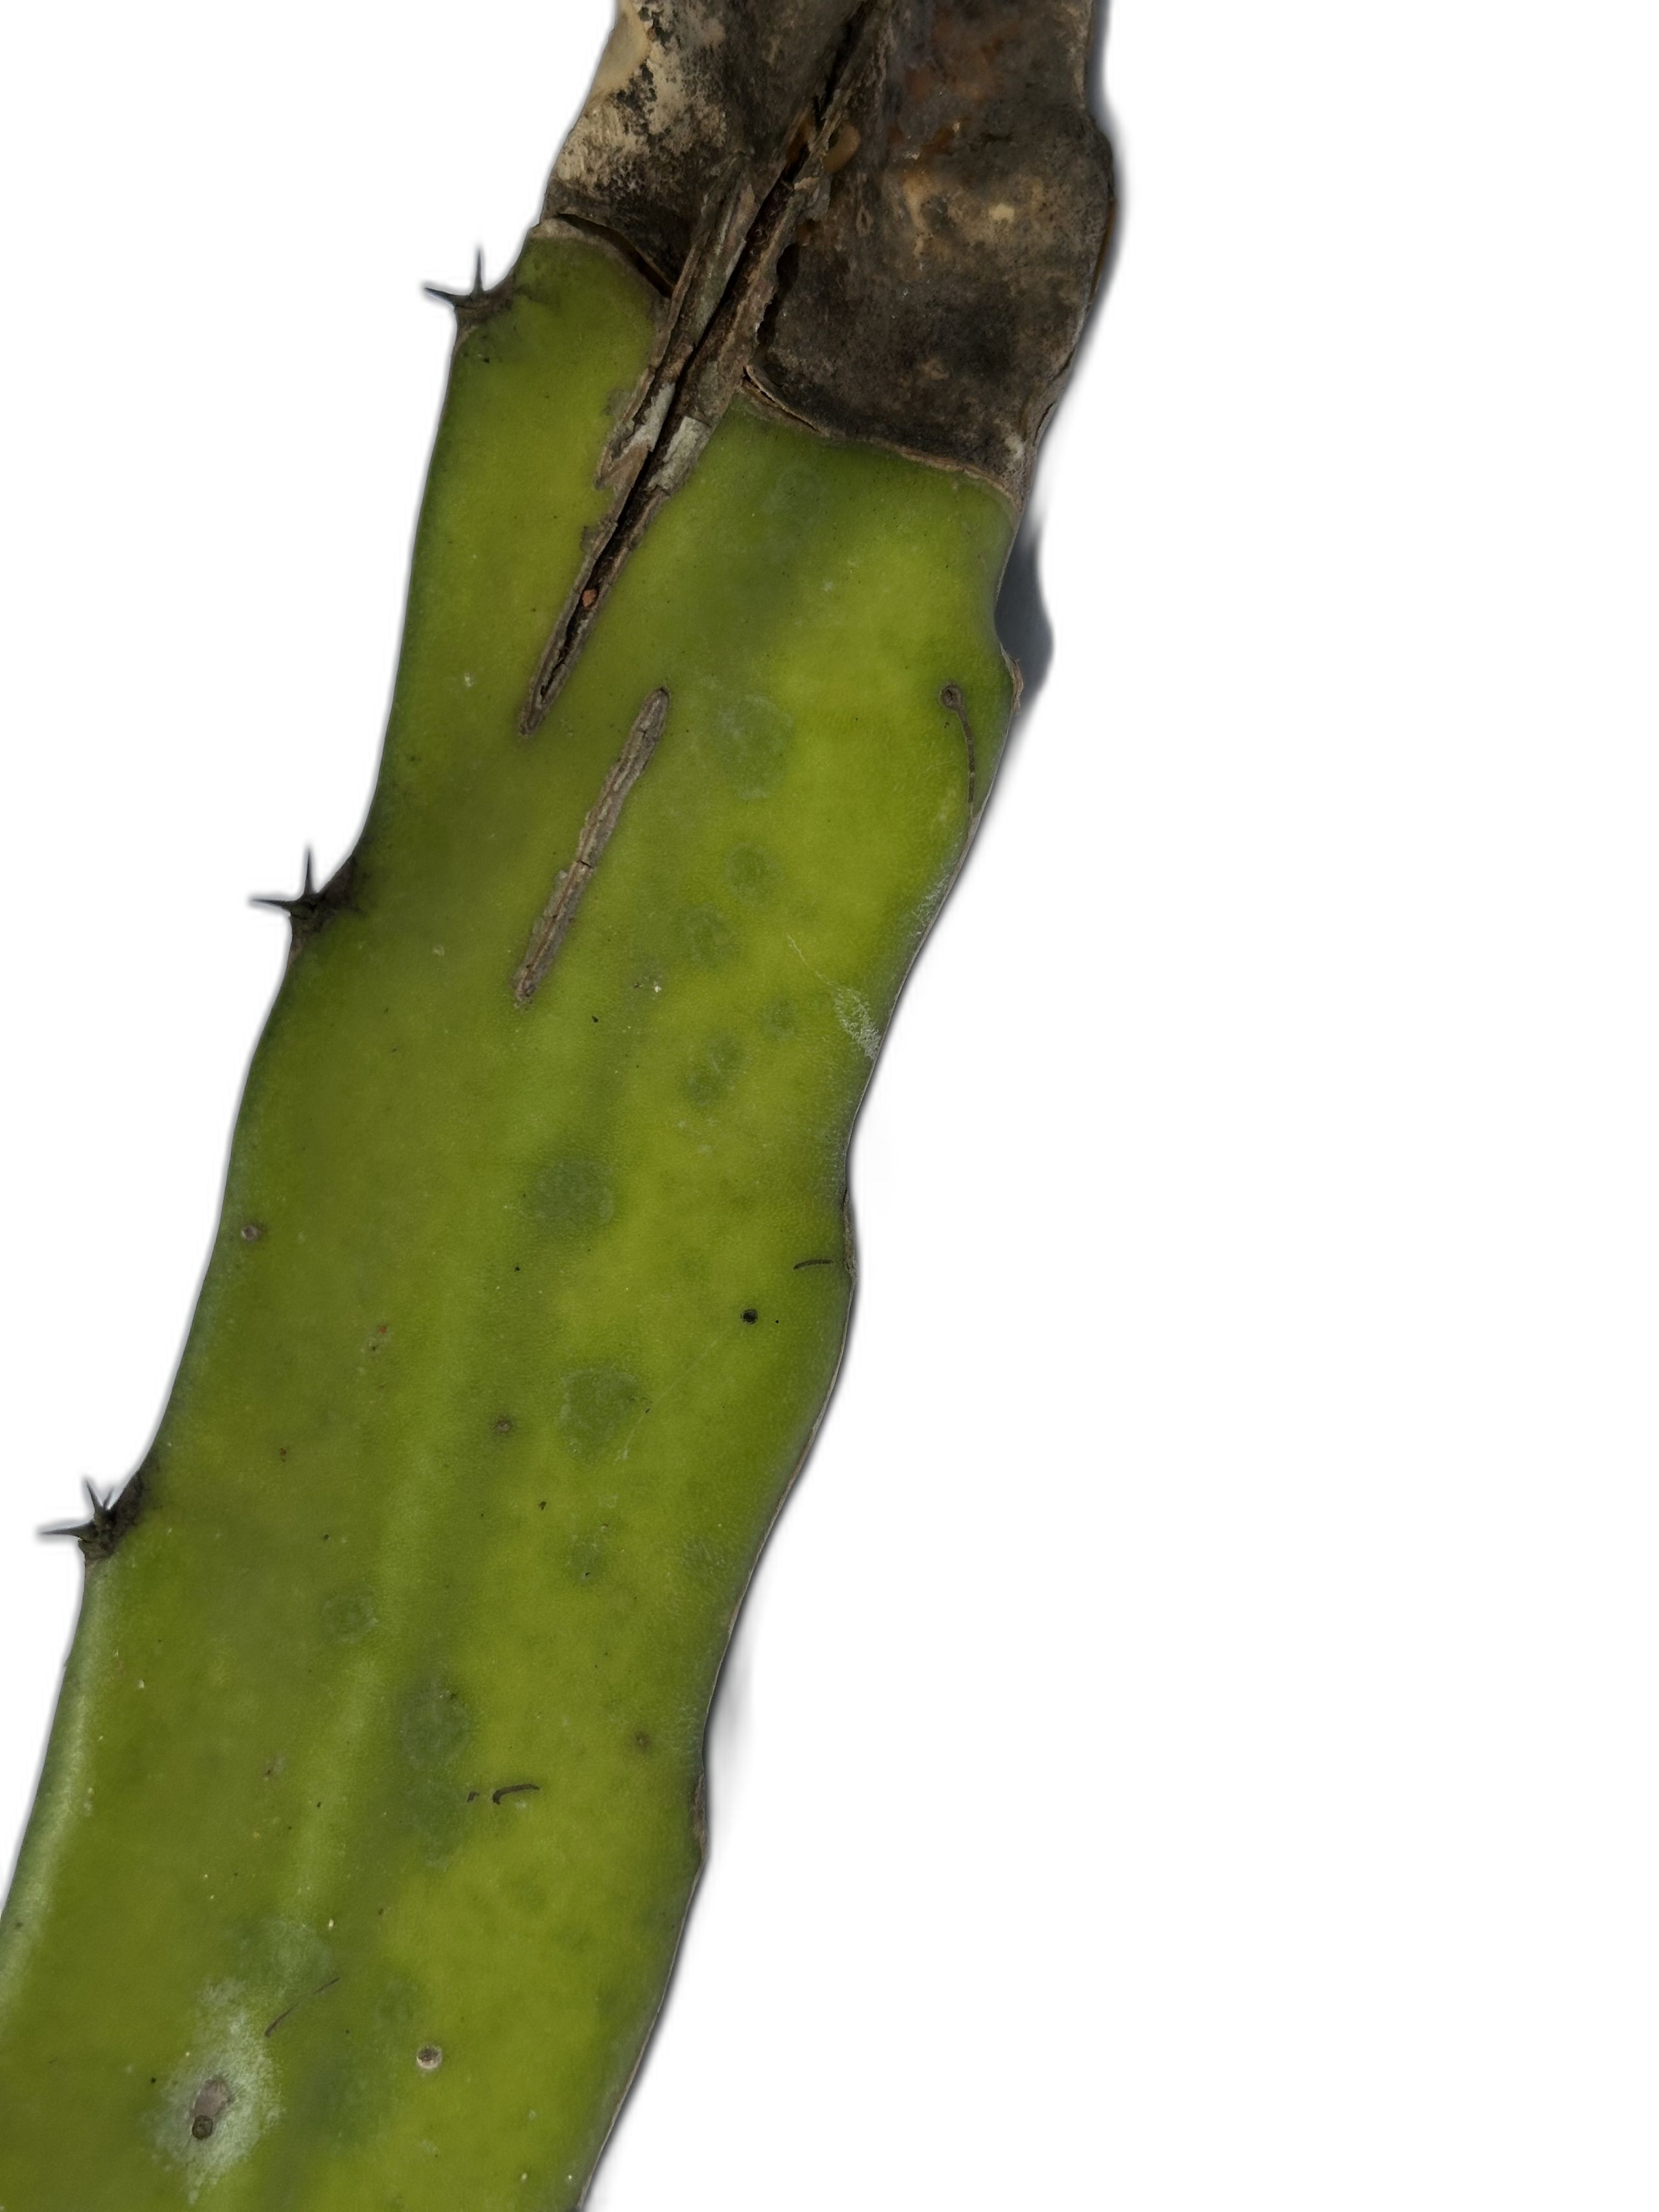
Label: Bad leaf